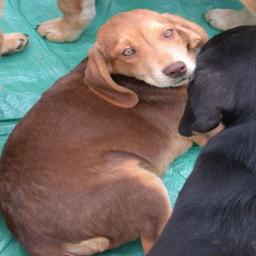
Animal: dogs